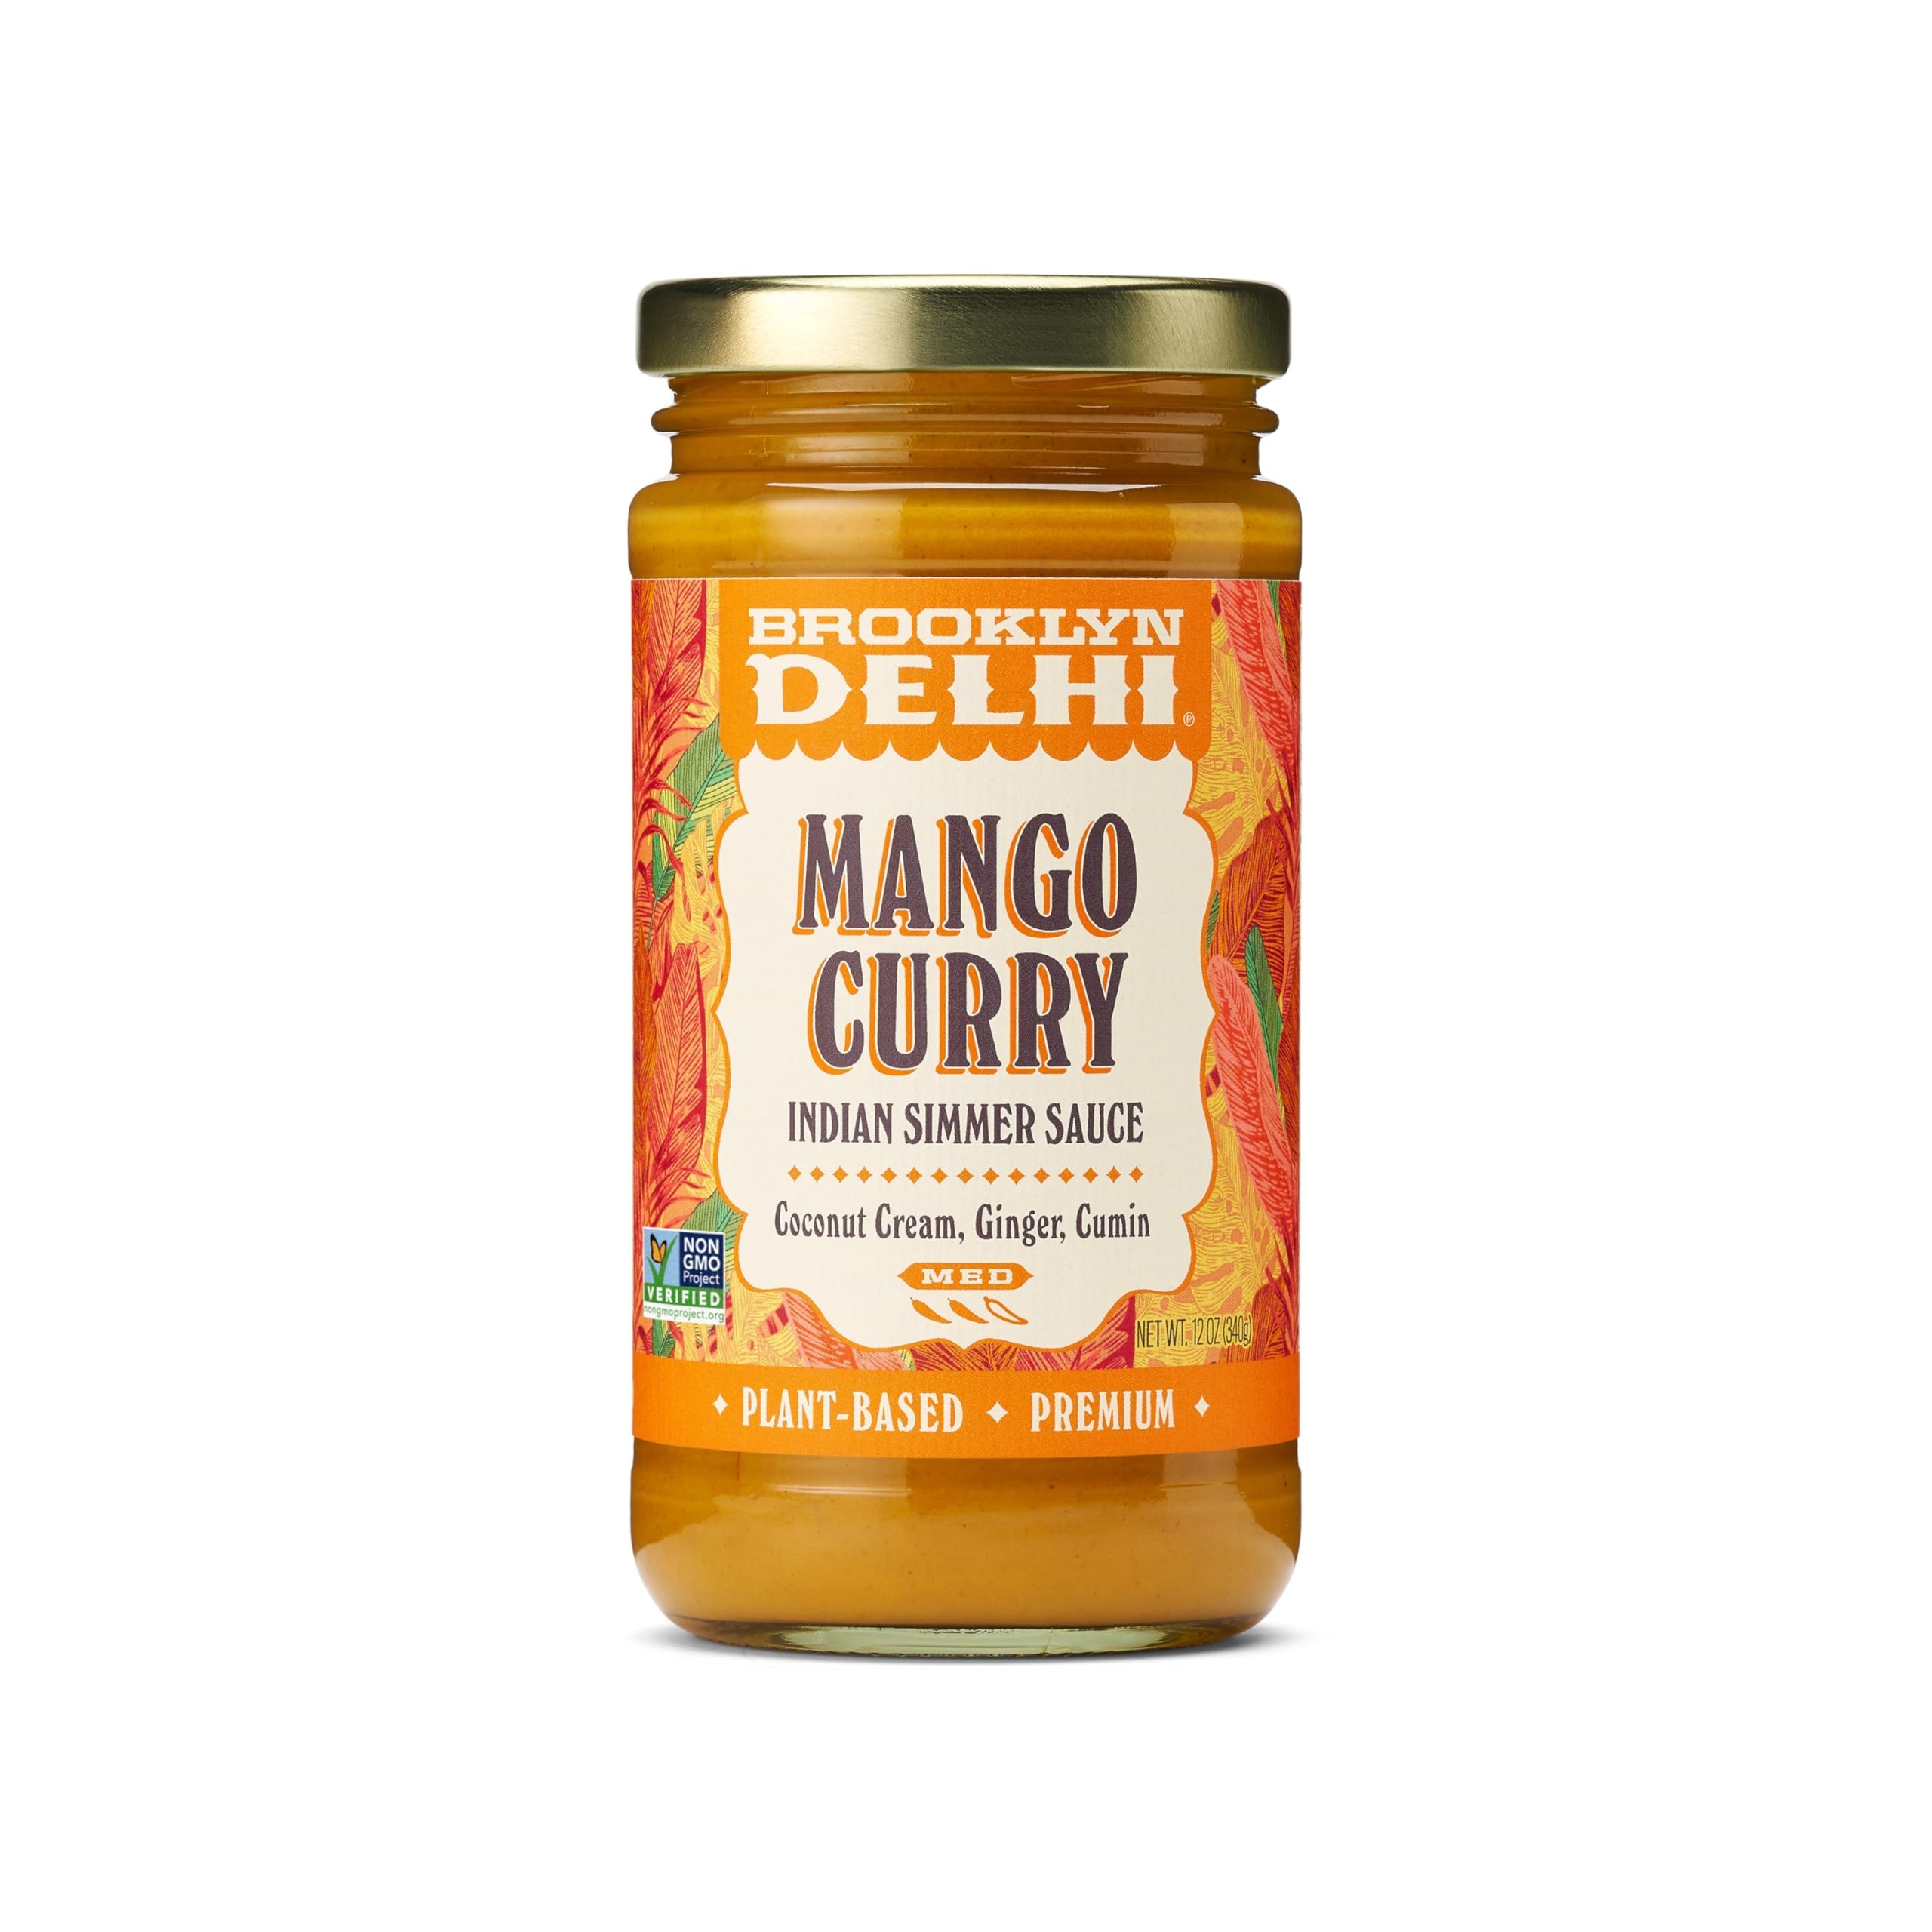
Item Name: Brooklyn Delhi - Mango Curry Simmer Sauce - 12 OZ
Bullet Point 1: Our Mango Curry is a perfect blend of sweet, tangy, and medium-spicy flavors. Featuring ripe mangoes, creamy coconut, aromatic spices, and a touch of chili, this luscious sauce brings a tropical twist to your meal. Just add your favorite protein or veggies for a delightful South Indian-inspired dish!
Bullet Point 2: HOW TO USE - Add 1 jar of our Mango Curry to 1 lb chicken, tofu, or veggies. Simmer until heated through. Serve over rice or with naan bread.
Bullet Point 3: WHOLESOME INGREDIENTS - Our Mango Curry is vegan, low sugar, low sodium, and created with no artificial ingredients. Brooklyn Delhi uses no starches, gums or other stabilizers, just wholesome ingredients.
Bullet Point 4: ROOTED IN TRADITION - Our products will always maintain cultural integrity and pay homage to time-honored Indian culinary traditions as we innovate on better-for-you recipes with wholesome, plant-based ingredients. Our recipes are rooted in tradition, but not bound by it.
Bullet Point 5: OUR STORY - In a small kitchen in Brooklyn, Chitra and Ben, a cookbook author and an artist, created Brooklyn Delhi to expand the conversation around Indian food in America, bridge cultures by connecting people to real Indian flavors, and create space for a new culinary perspective. Our story is one of identity, flavor, connection, and, of course, love.
Bullet Point 6: Manufactured in a facility that processes peanuts, sesame, soy, wheat & milk.
Product Description: Our Mango Curry is a perfect blend of sweet, tangy, and medium-spicy flavors. Featuring ripe mangoes, creamy coconut, aromatic spices, and a touch of chili, this luscious sauce brings a tropical twist to your meal. Just add your favorite protein or veggies for a delightful South Indian-inspired dish!
Value: 12.0
Unit: Ounce

Price: 7.99